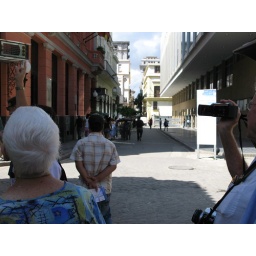
View of man on stilts in distance; down town Cuba in walking street